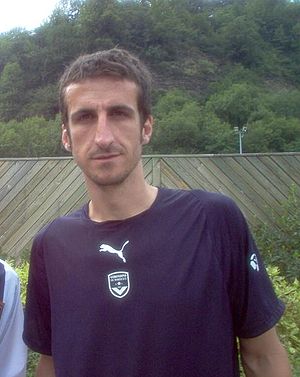
Johan Micoud
Johan Micoud er en tidligere fransk fodboldspiller, der indtil sommeren 2008 spillede for den franske Ligue 1-klub Girondins Bordeaux. I løbet af sin karriere har han desuden været udlandsprofessionel hos både Parma FC i Italien og Bundesliga-klubben Werder Bremen. I både hjem- og udlandet har Micoud vundet titler med sine klubber.